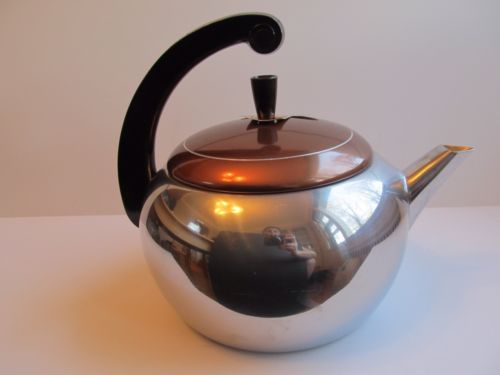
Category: kettle